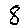
Label: 8